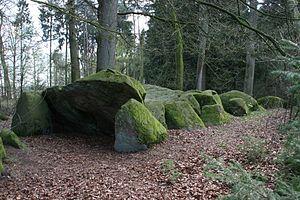
Belm est une ville d'environ 14 000 habitants dans l'arrondissement d'Osnabrück, land de Basse-Saxe.